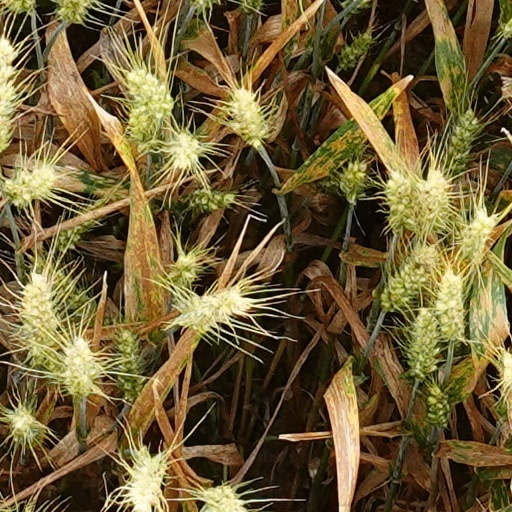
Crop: wheat